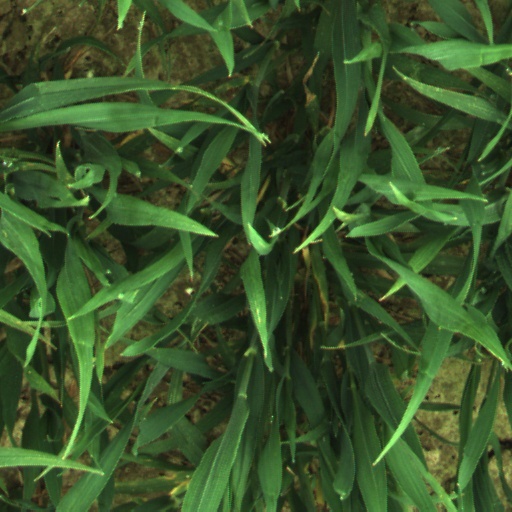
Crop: wheat